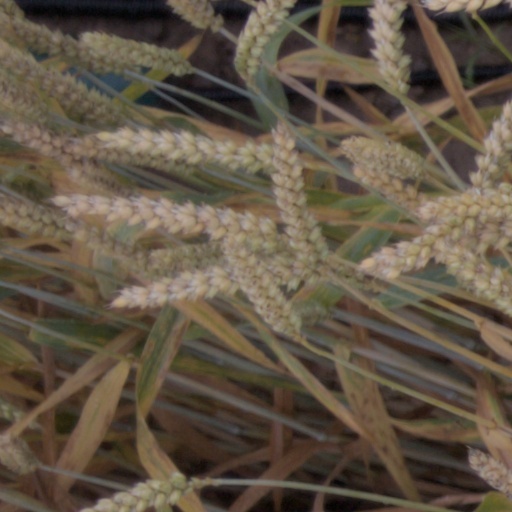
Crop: wheat